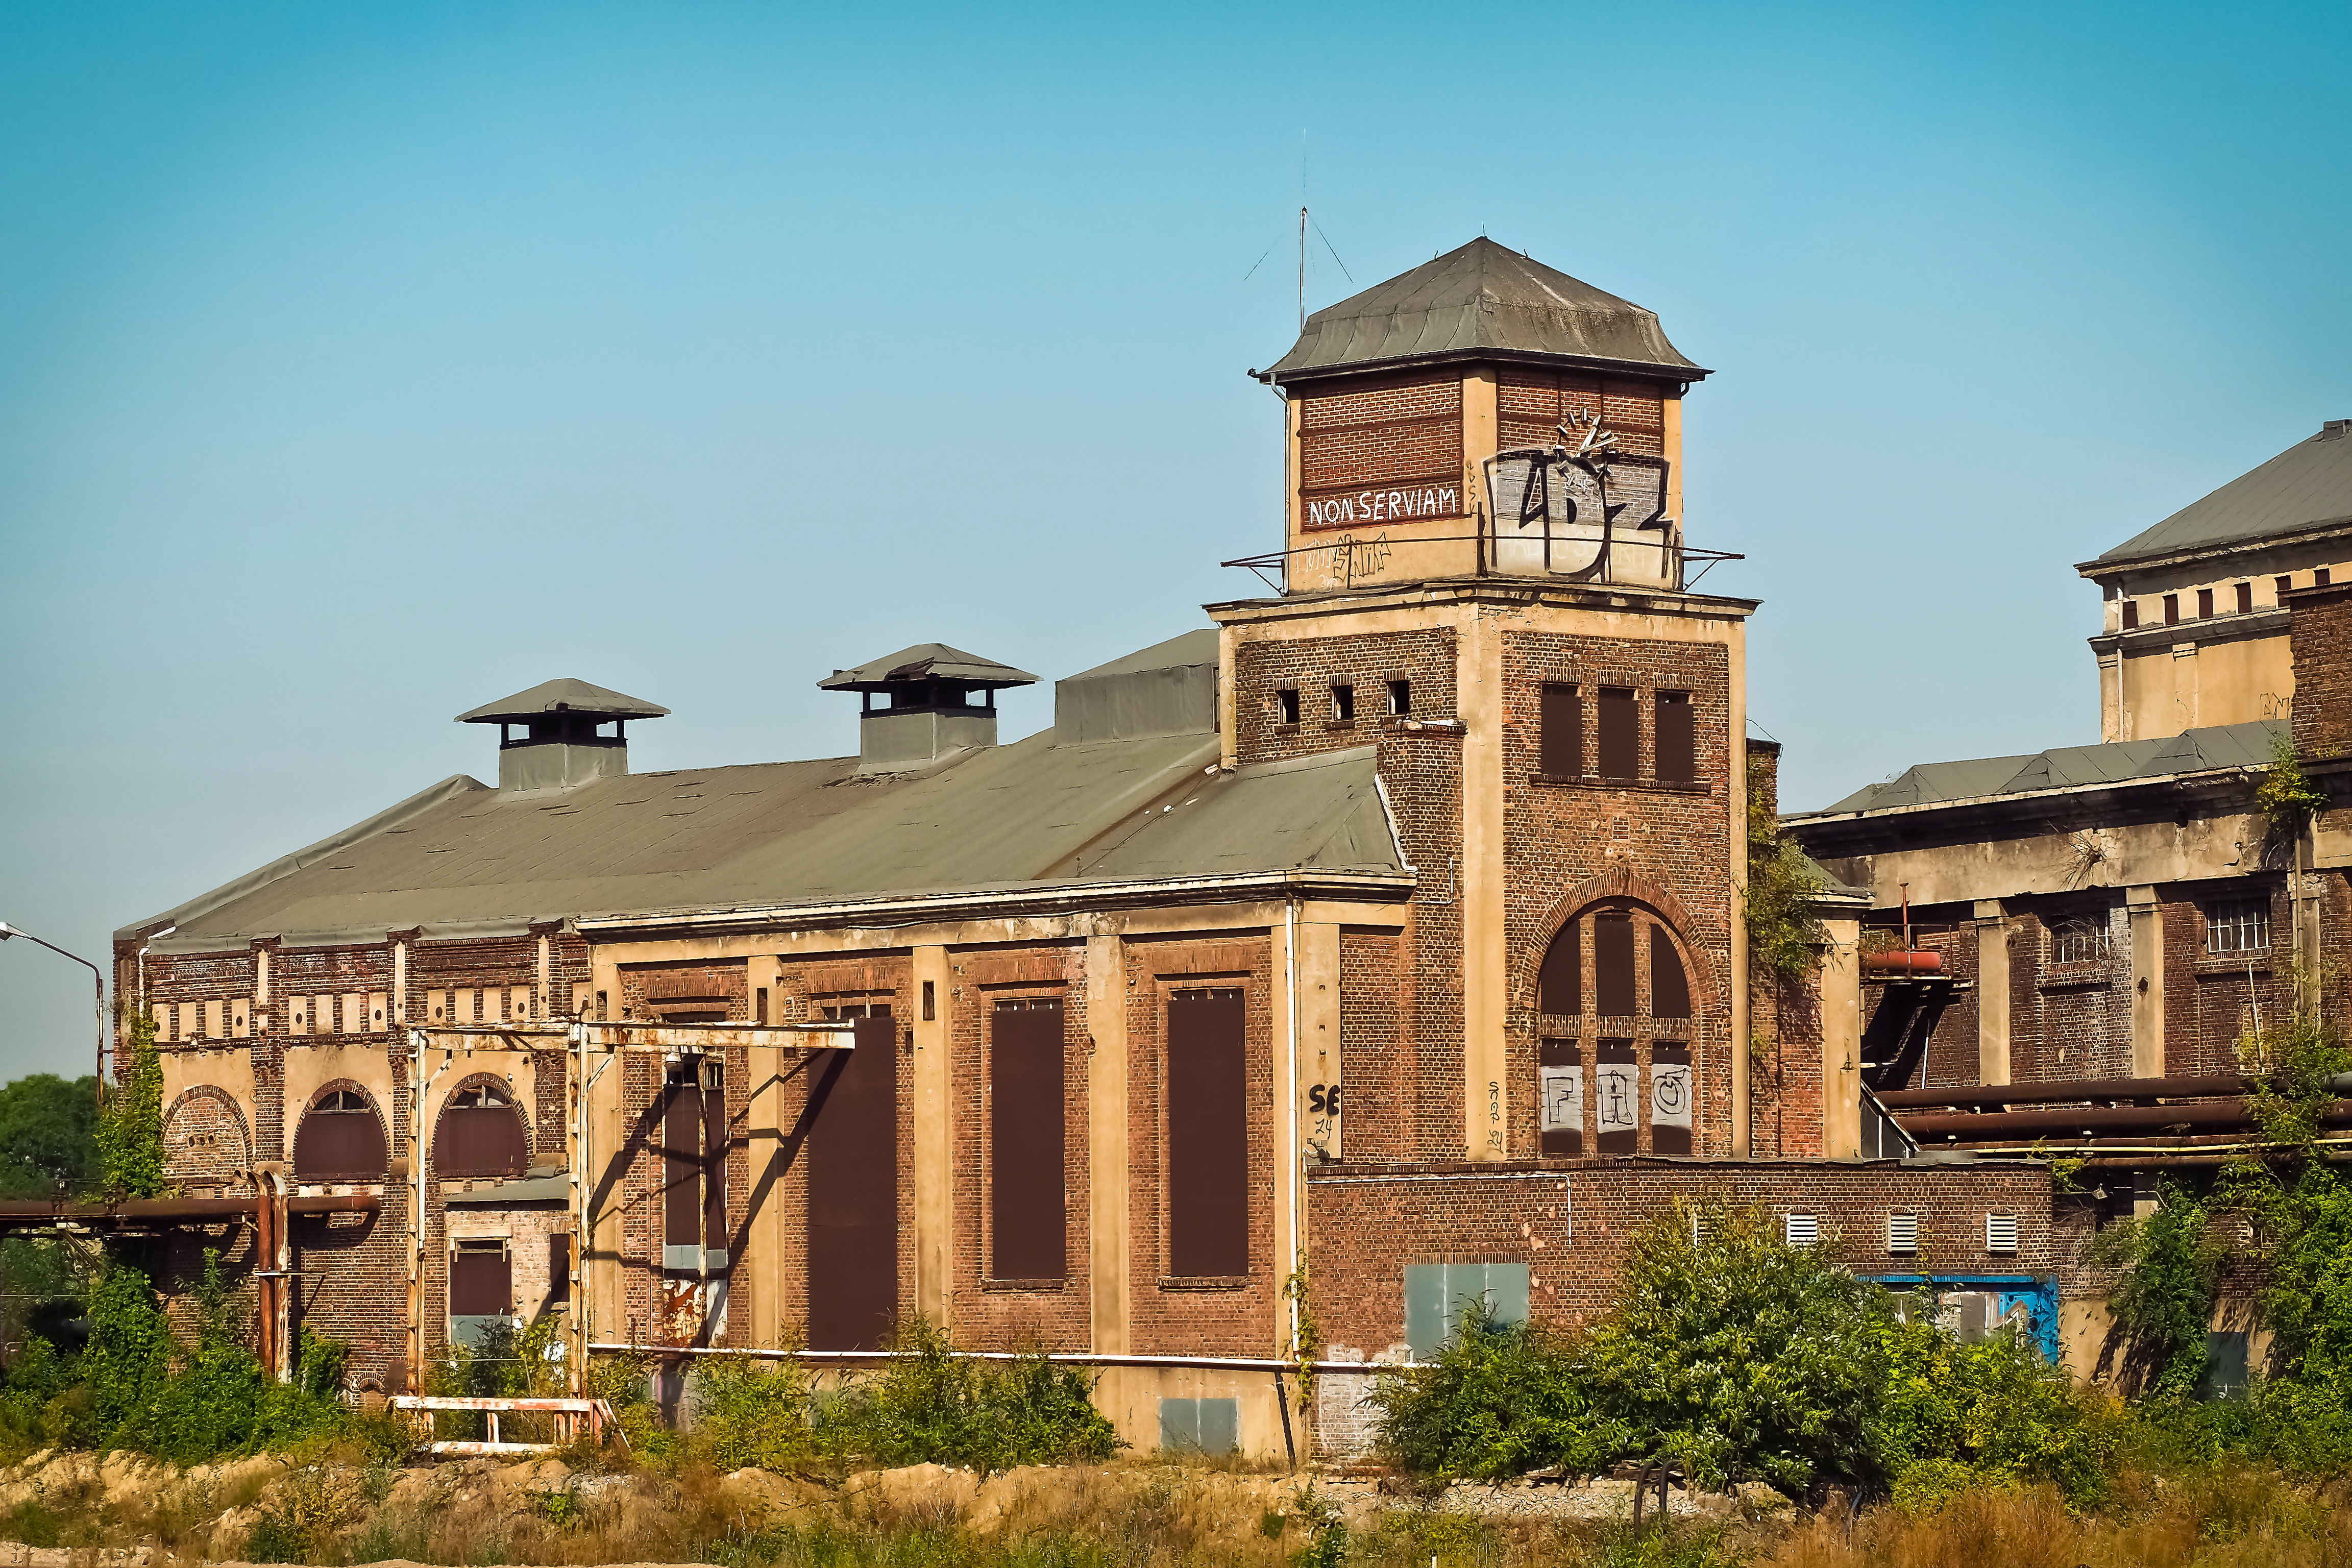
architecture, house, town, building, chateau, palace, old, city, home, urban, chimney, landmark, facade, factory, church, industry, decay, ruin, tourism, rehabilitation, culture, estate, site, historically, industrial plant, industrial building, factory building, lapsed, old factory, dusseldorf, conversion, factory hall, industrial architecture, glassworks, works premises, ancient history